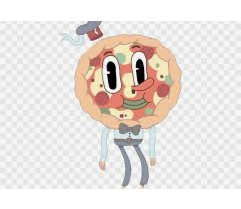
Portrait style: Cartoon Portrait